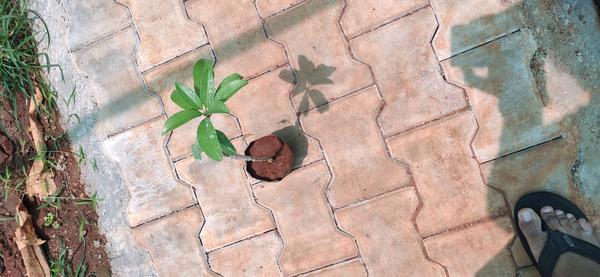
Plant: Sapota